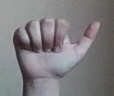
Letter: dhad